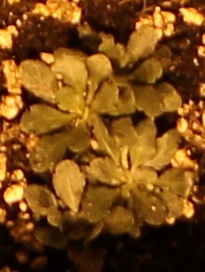
Label: Horseweed